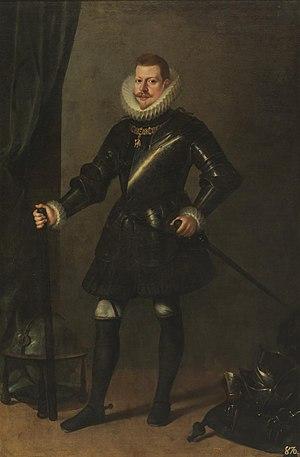
La Convivencia est un concept qui a été utilisé par les historiens de l'Espagne au XXᵉ siècle, mais a été très controversé comme anachronique puis abandonné par la plupart au XXIᵉ siècle, pour évoquer une période de l'histoire médiévale de la péninsule Ibérique pendant laquelle la coexistence entre musulmans, juifs et chrétiens se serait déroulée dans un état de relative paix confessionnelle et de tolérance religieuse, et durant laquelle les échanges culturels étaient nombreux.
Philippe III est un prince espagnol de la maison de Habsbourg né le 14 avril 1578 à Madrid et mort le 31 mars 1621 dans la même ville. Fils de Philippe II et de sa nièce Anne d'Autriche, il est roi d'Espagne, de Naples, de Sicile et de Portugal de 1598 à sa mort.
Cet article donne la liste des souverains de la couronne de León et puis de Castille, qui regroupait principalement les royaumes de Castille et de León. On relie également les souverains du royaume des Asturies.